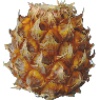
Label: Pineapple Mini 1